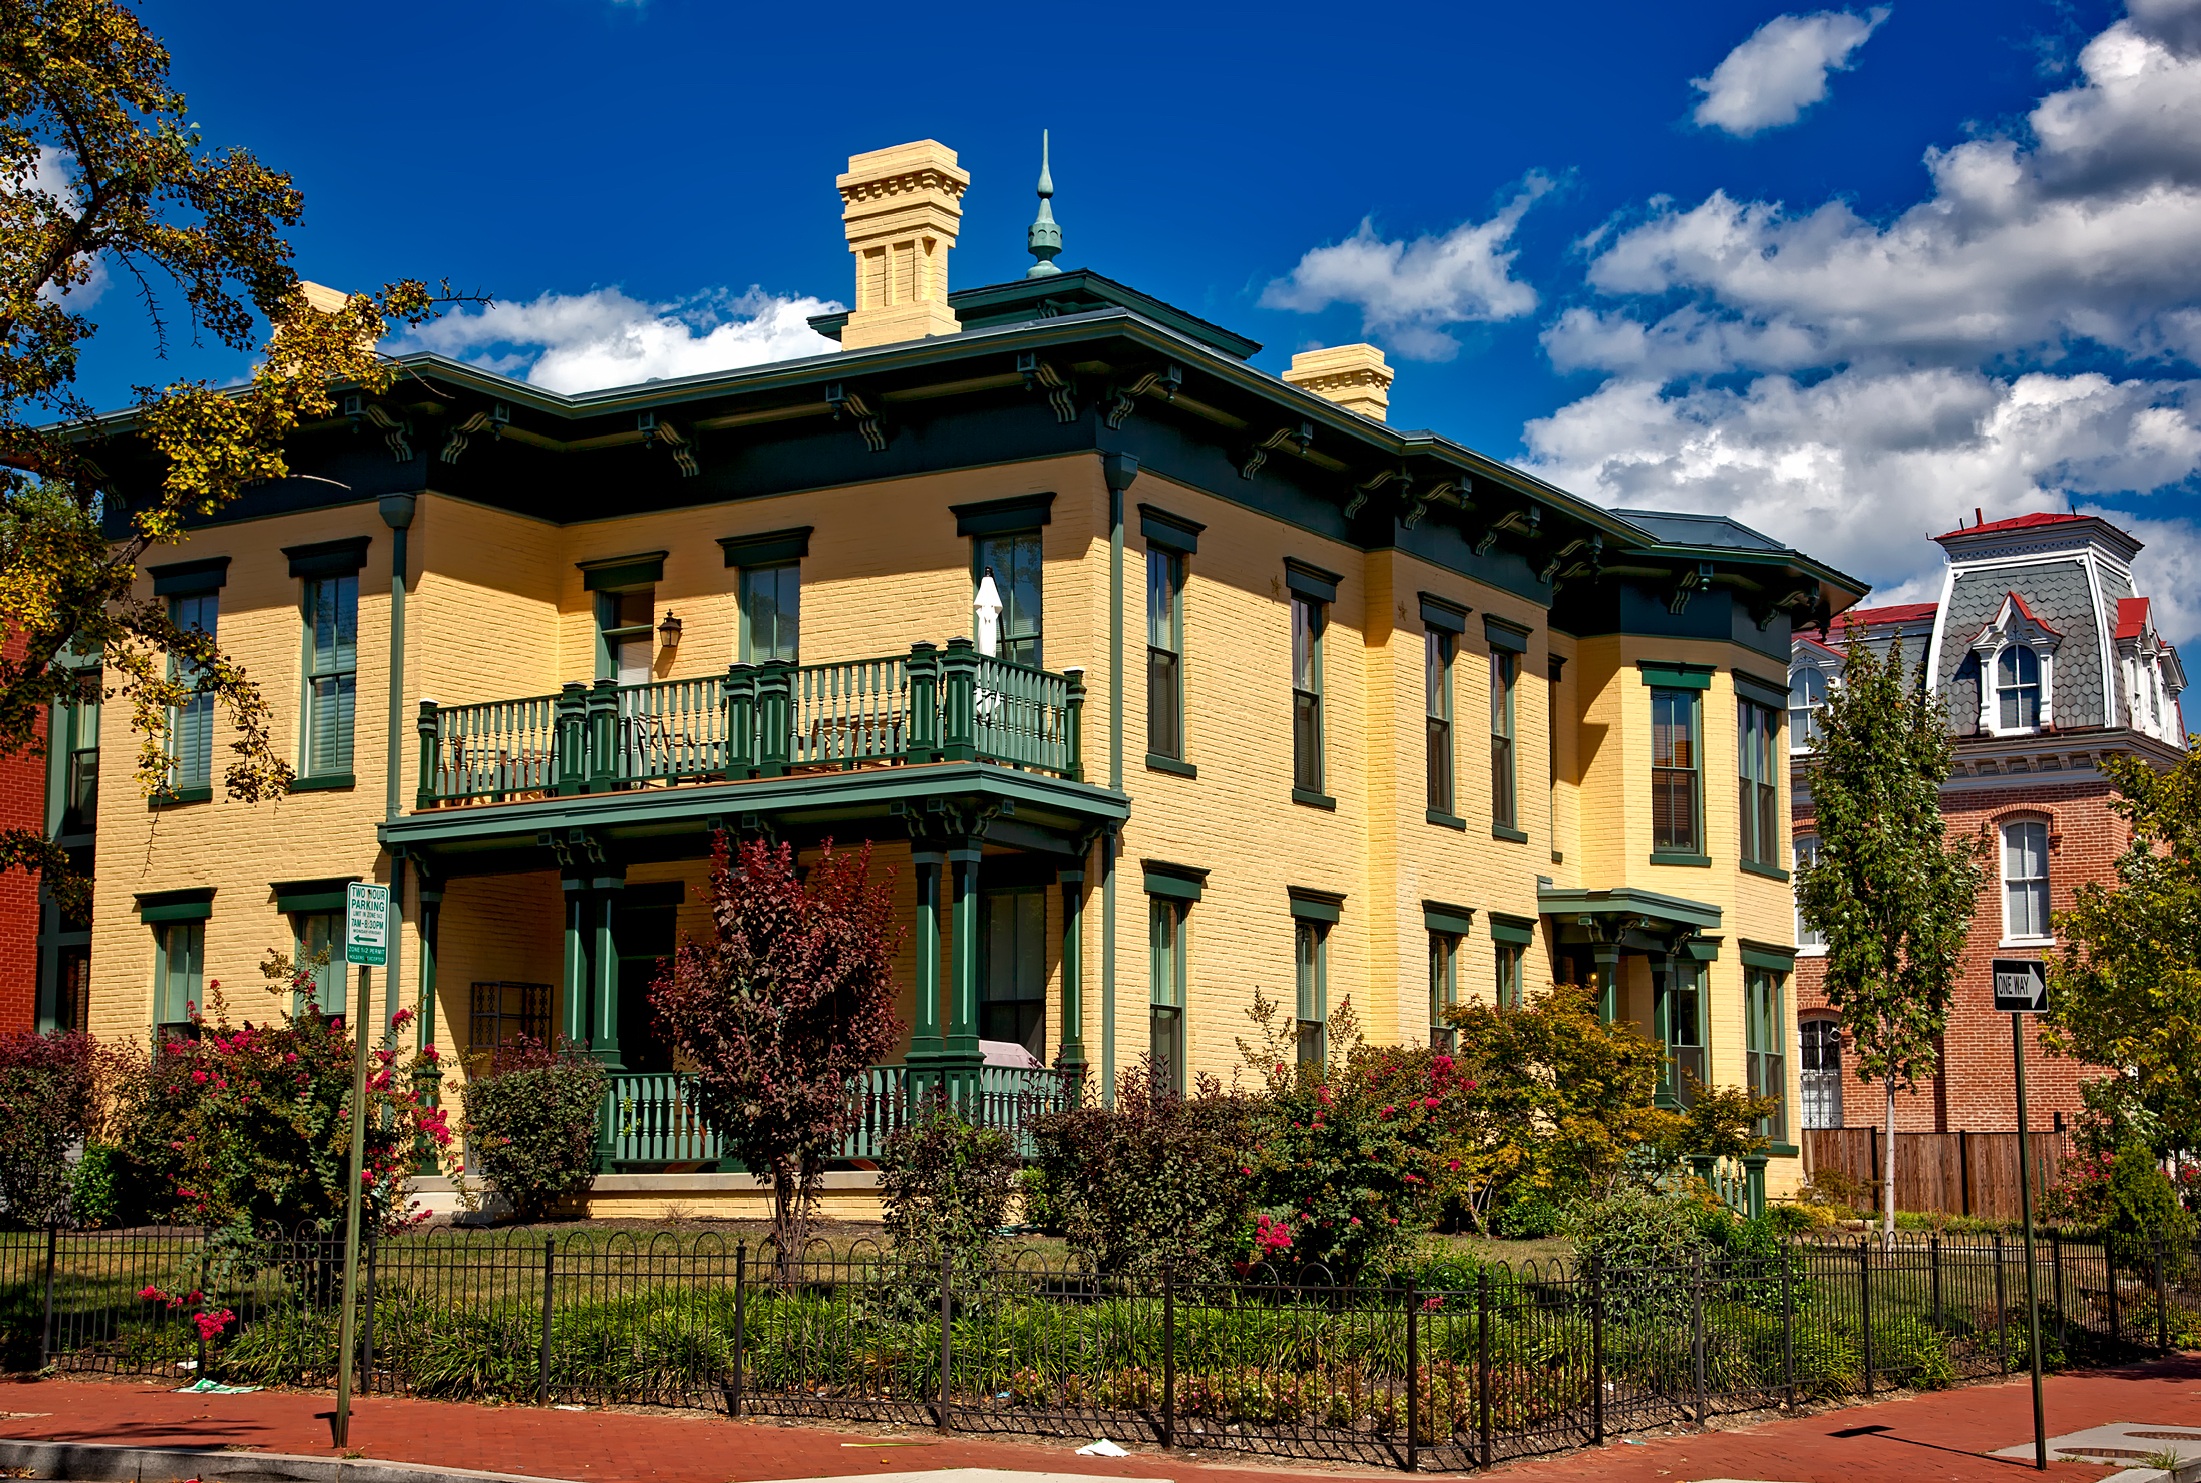
architecture, sky, mansion, house, town, building, palace, home, downtown, neighborhood, scenic, plaza, facade, property, colorful, clouds, homes, houses, estate, c, victorian, attractive, condominium, neighbourhood, washington dc, real estate, ledroit, residential area